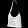
Label: Bag